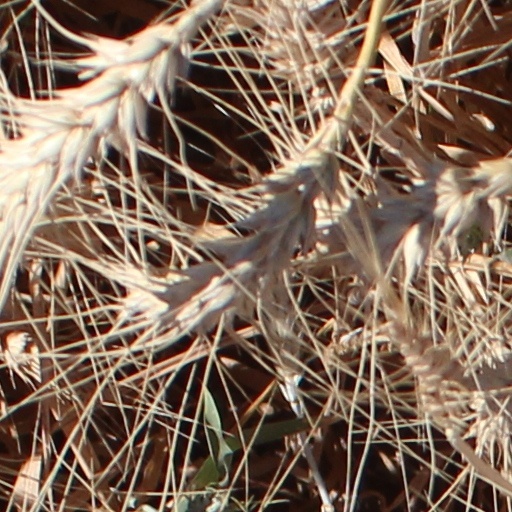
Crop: wheat